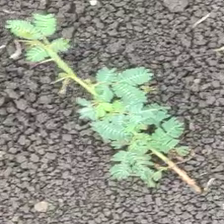
Weed species: Dwarf_cassia_(Chamaecrista pumila)